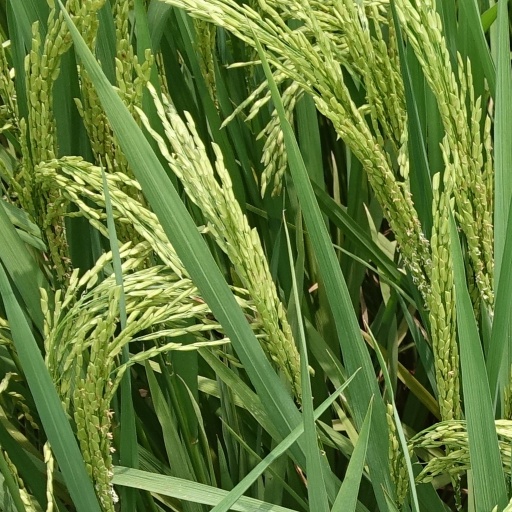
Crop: rice